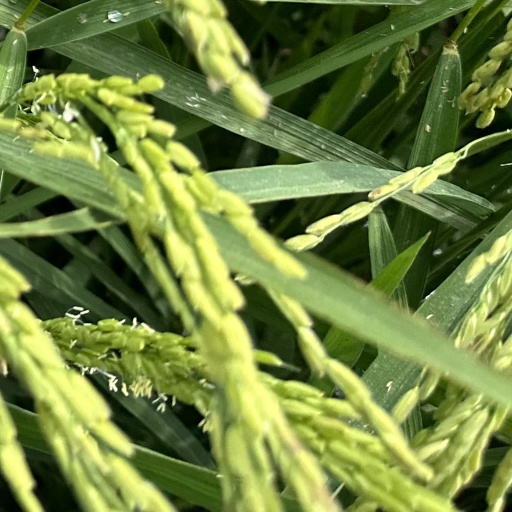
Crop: rice